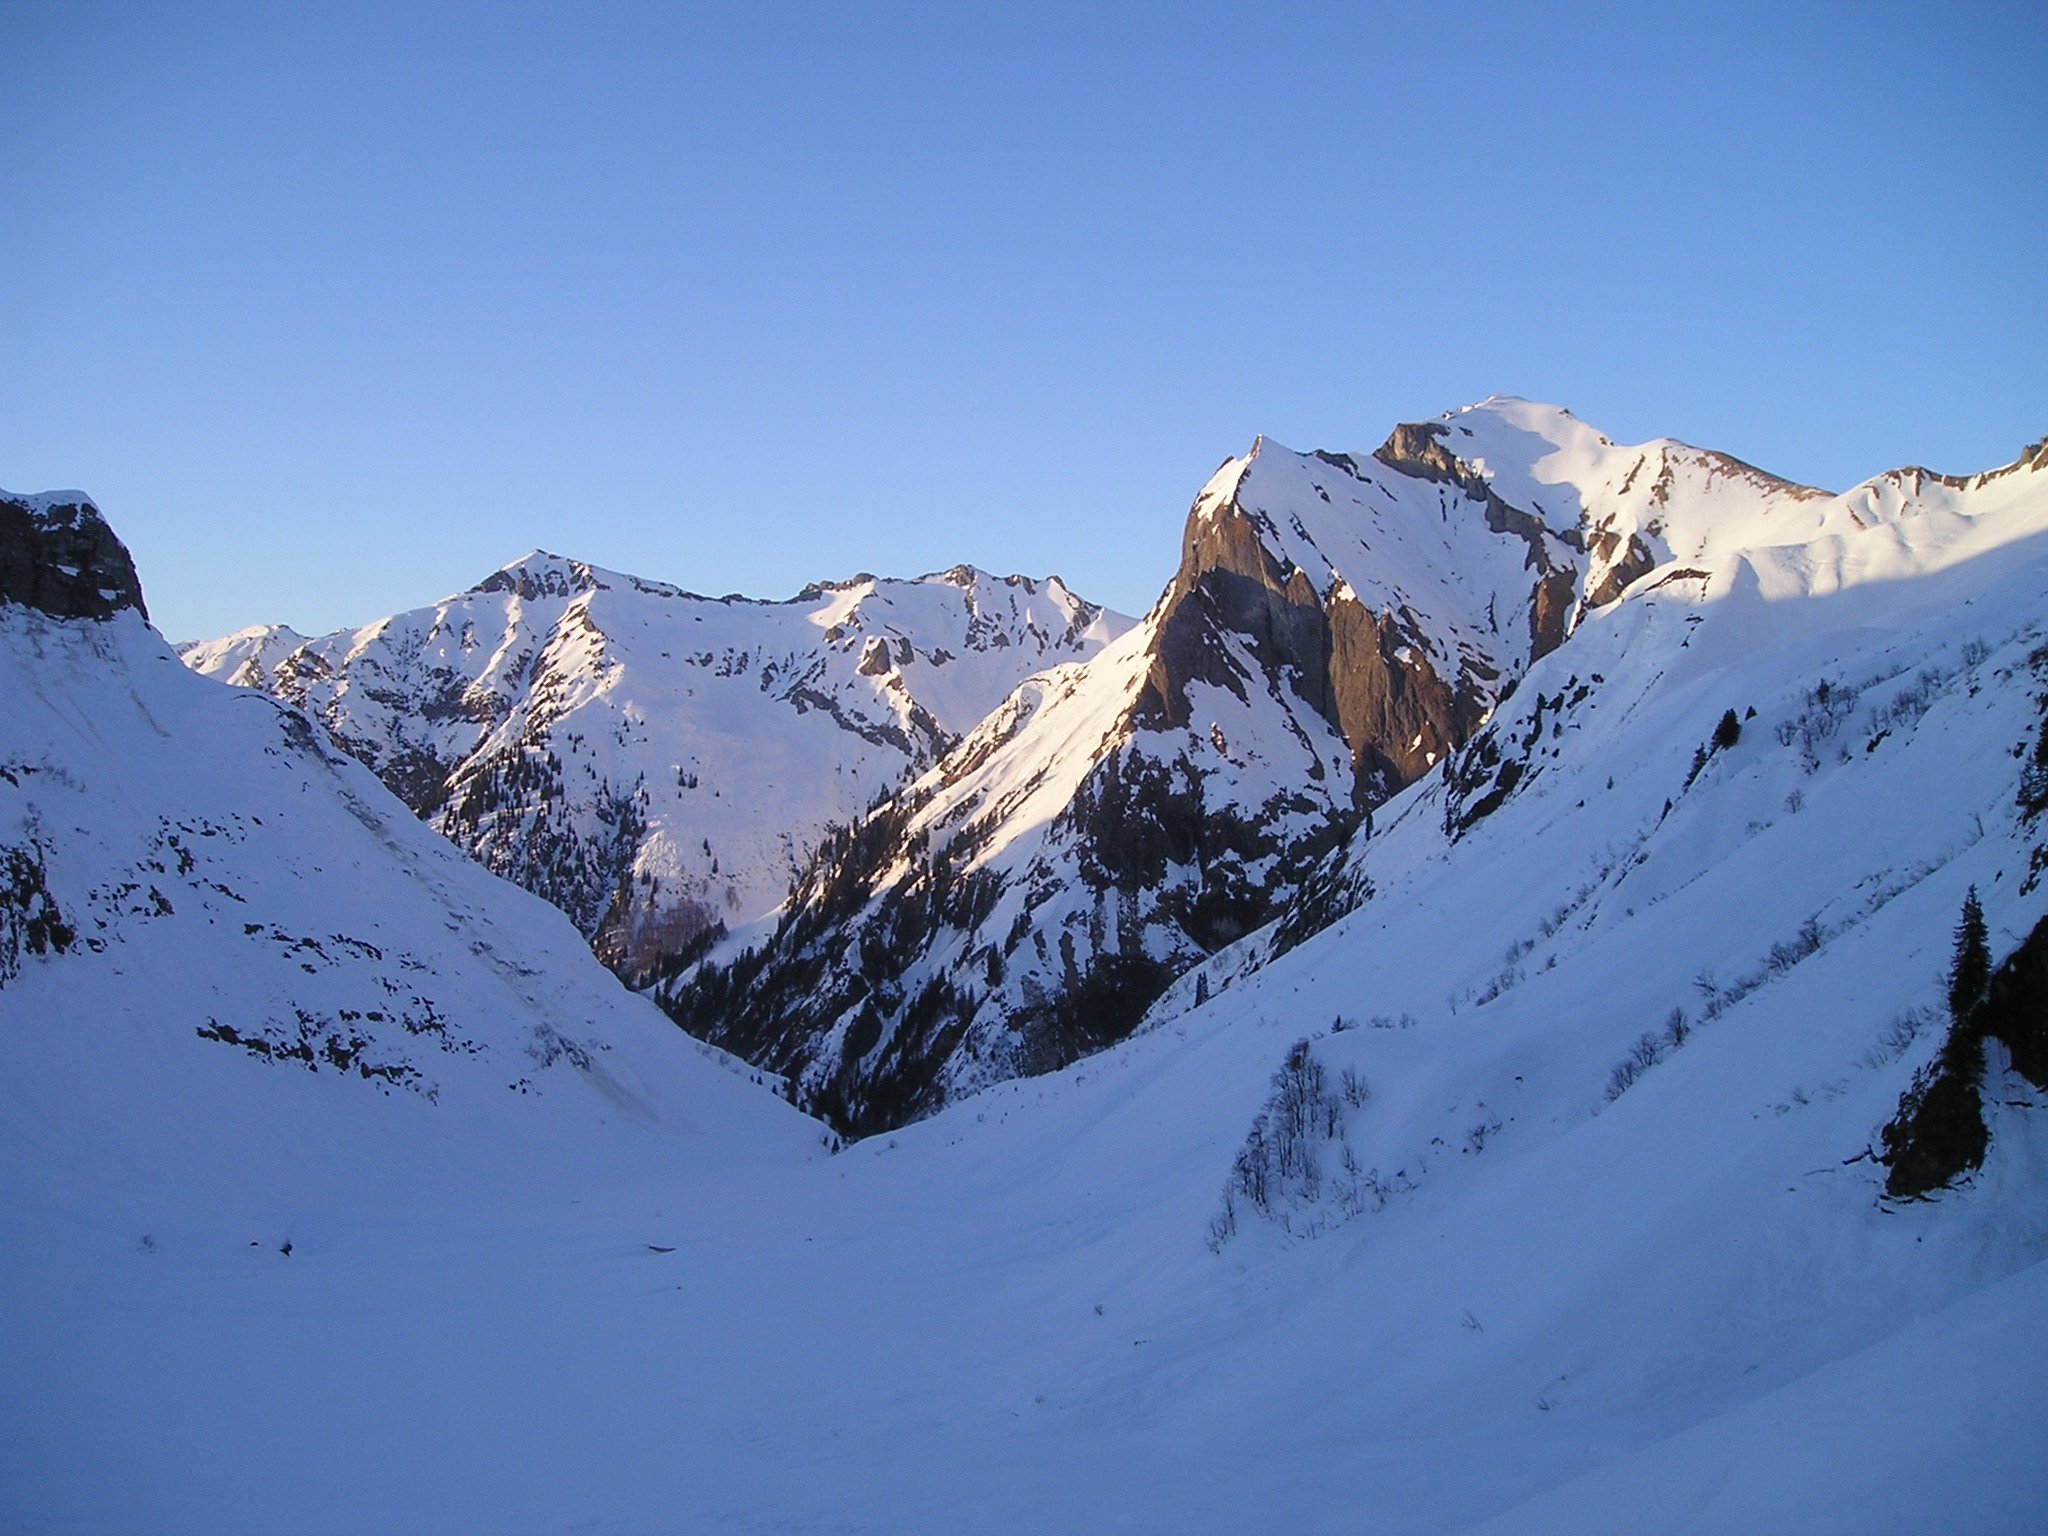
mountain, snow, cold, winter, mountain range, weather, alpine, skiing, season, ridge, summit, winter sport, mountains, alps, ski, piste, landform, ski touring, ski mountaineering, ski equipment, sky horn, mountainous landforms, geological phenomenon, r dlergrat